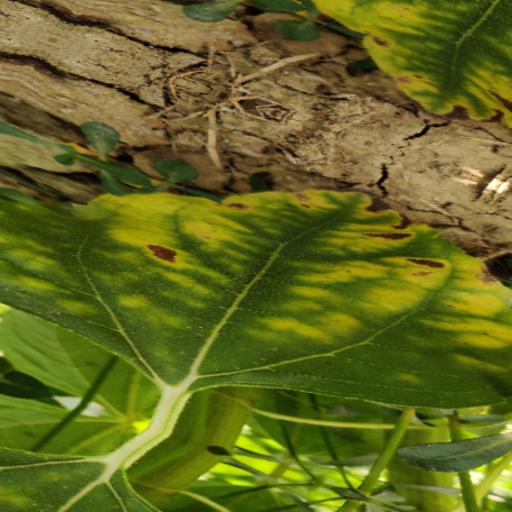
Label: Downy_mildew